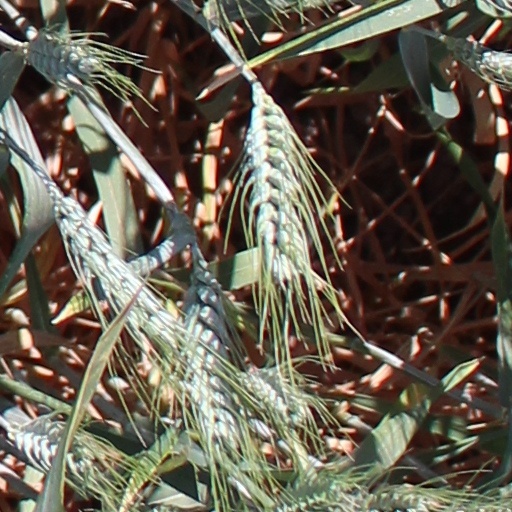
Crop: wheat